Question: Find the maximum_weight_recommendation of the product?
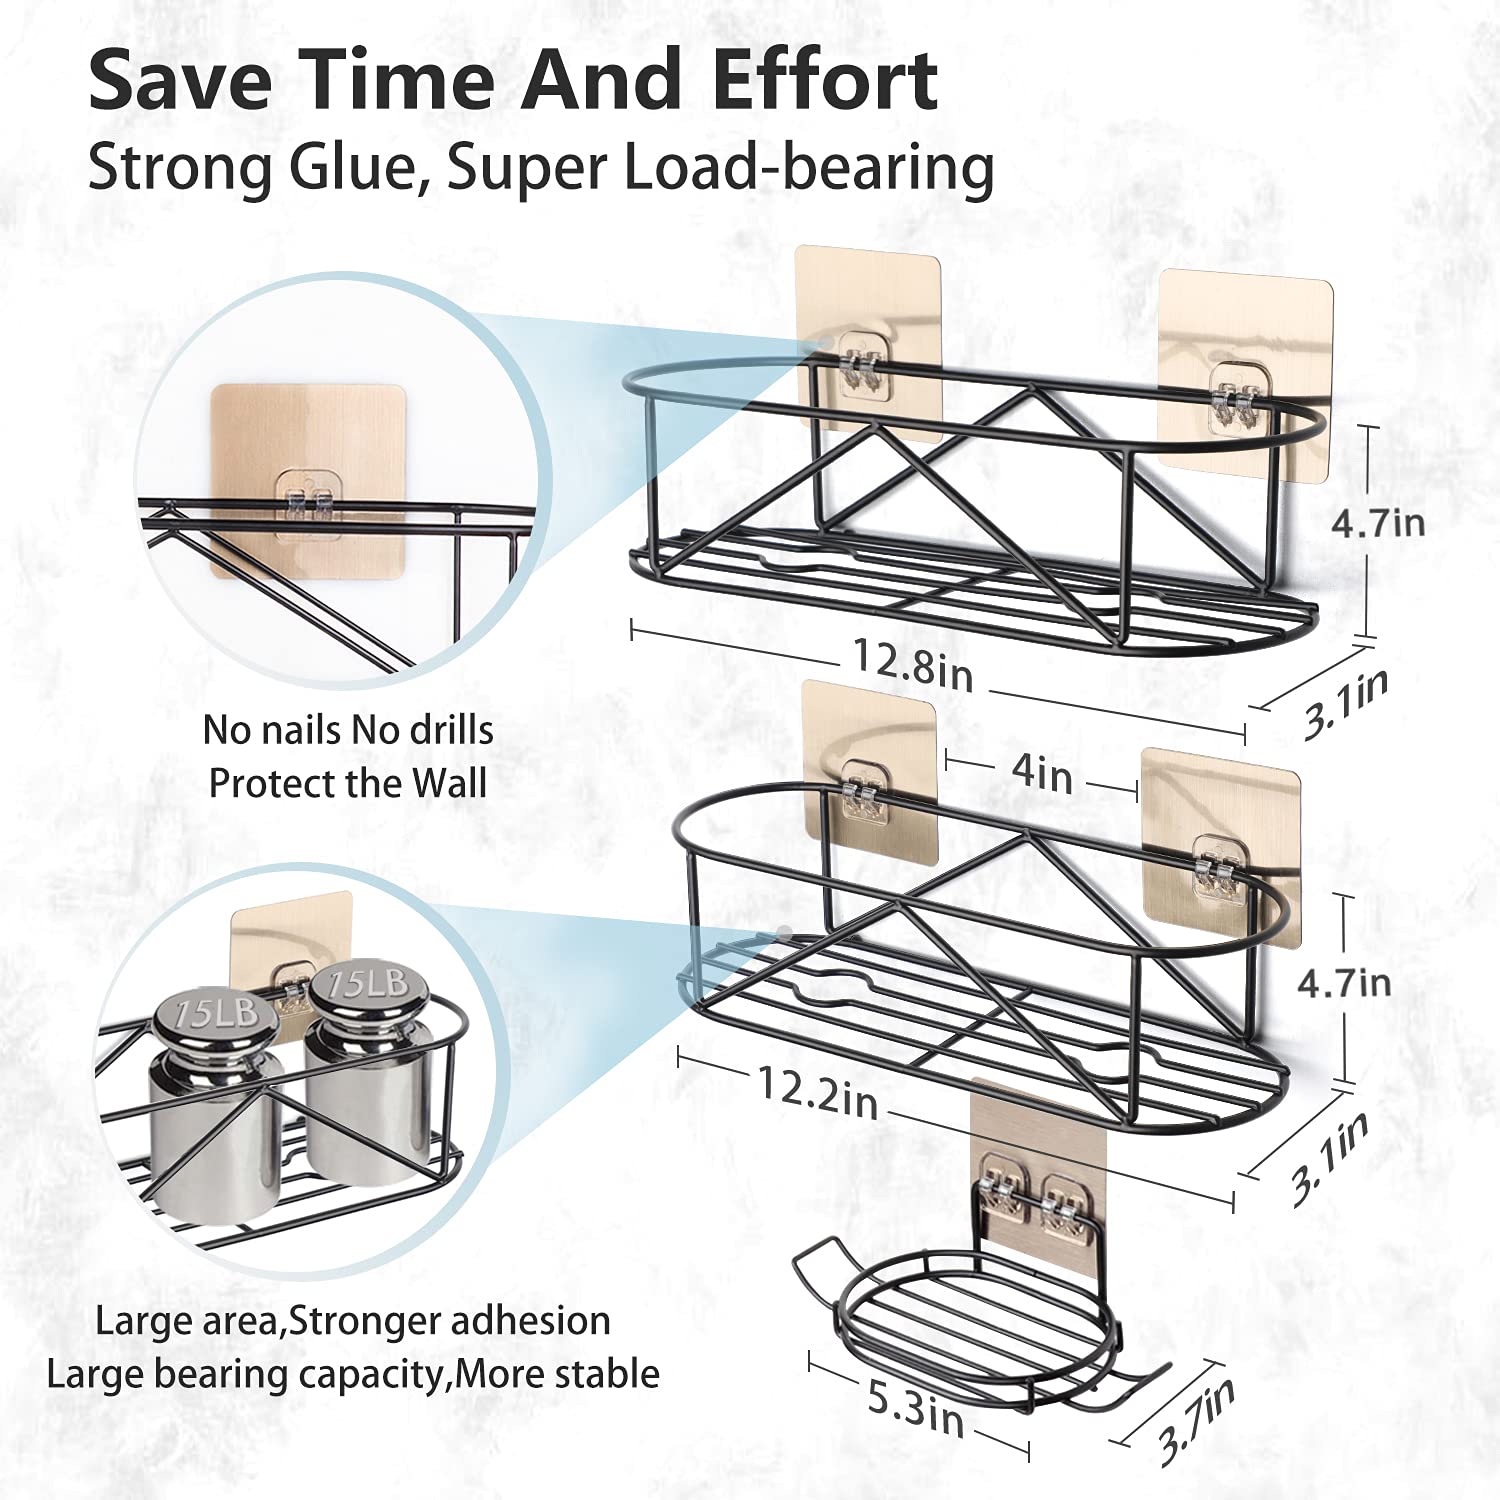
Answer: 15.0 pound